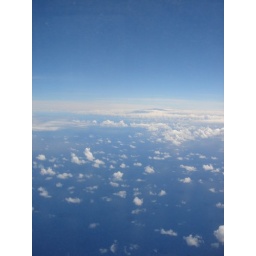
flying over the water toward those islands...